Leon P. Alford

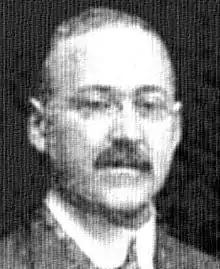
Leon P. Alford

Leon Pratt Alford (Jan. 3, 1877 – Feb. 2, 1942) was an American mechanical engineer, organizational theorist, and administrator for the American Society of Mechanical Engineers. known for his seminal work in the field of industrial management.